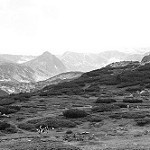
Label: B & W